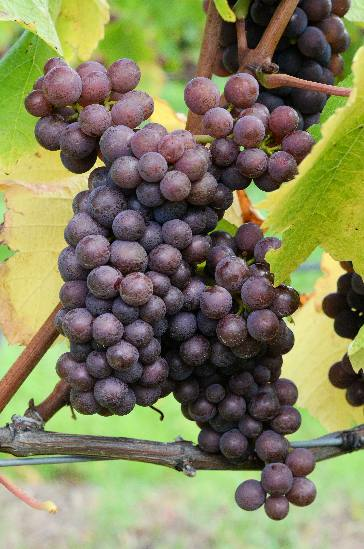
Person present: No